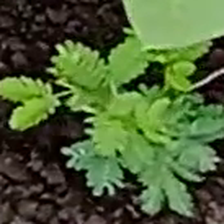
Weed species: Dwarf_cassia_(Chamaecrista pumila)